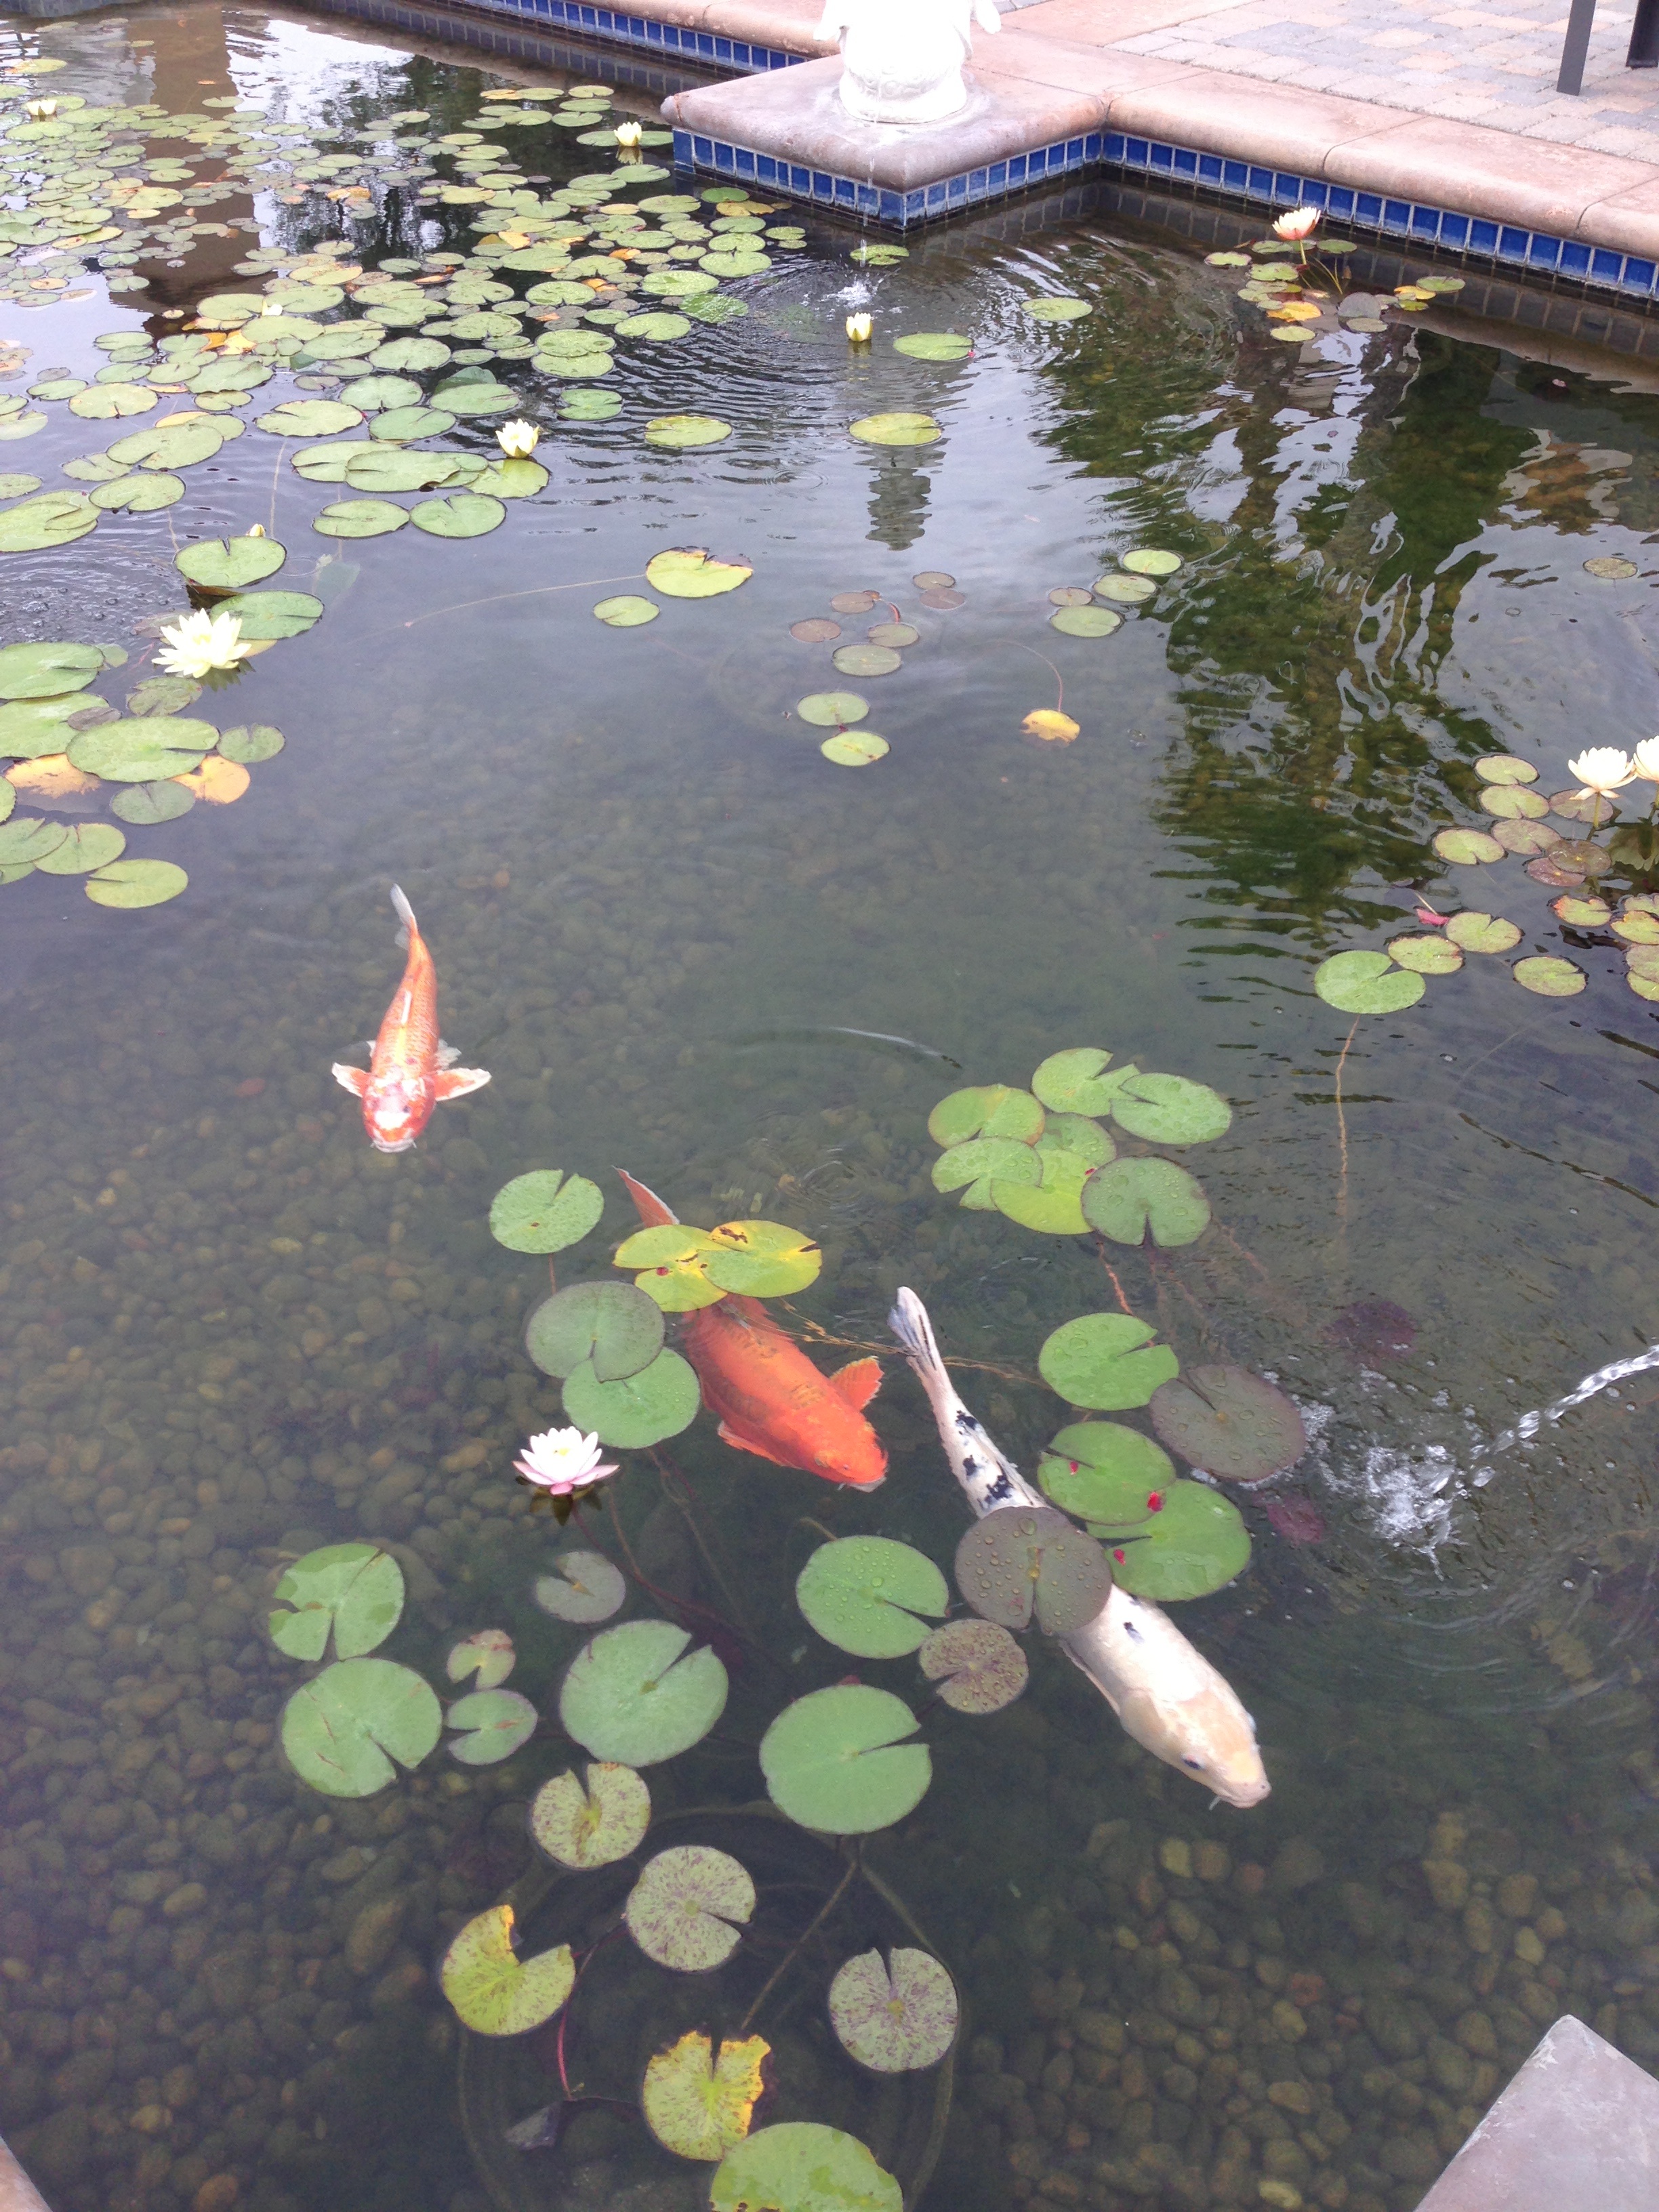
water, leaf, flower, pond, swim, orange, reflection, tranquil, backyard, botany, garden, fish, swimming, japanese, koi, carp, fish pond